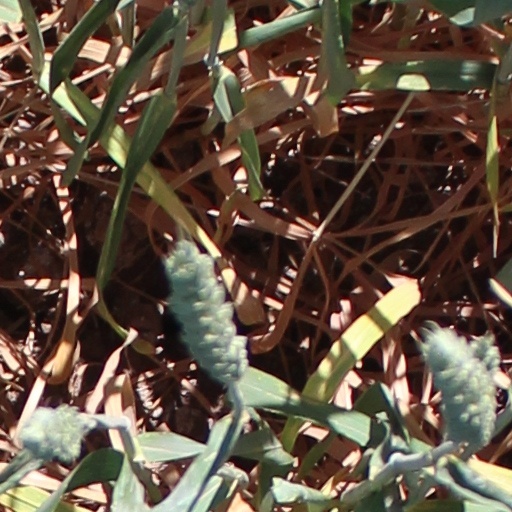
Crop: wheat